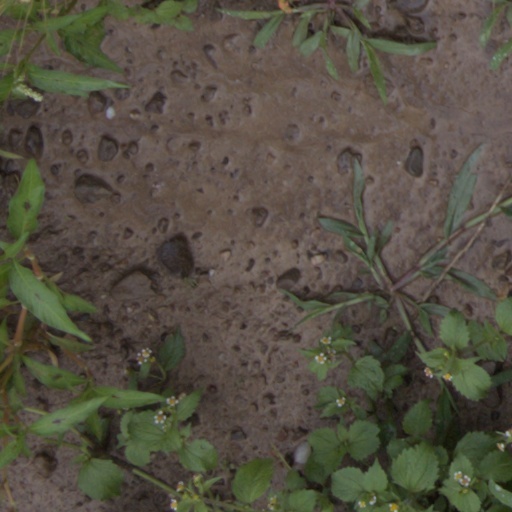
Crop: wheat